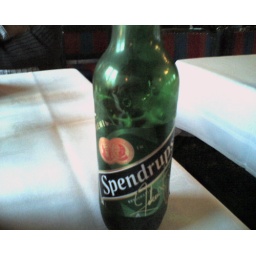
Beer in a plastic bottle is just plain evil and wrong and should be frowned upon.